Spandau Citadel

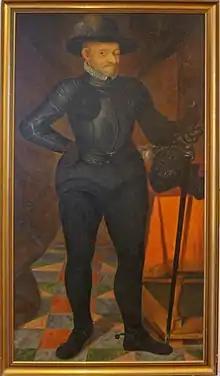
Count Rochus zu Lynar

In 1157, Albert the Bear built a frontier fortress at this site, and by the middle of the 15th century, the site was the Margrave of Brandenburg seat of government. By 1560, Joachim II Hector, Elector of Brandenburg engaged Christoph Römer to build an Italian style fortress, incorporating the older castle, Palas, and Julius Tower. In 1562, Römer was replaced by Francesco Chiaramella de Gandino. In 1578 Rochus Graf zu Lynar took over.